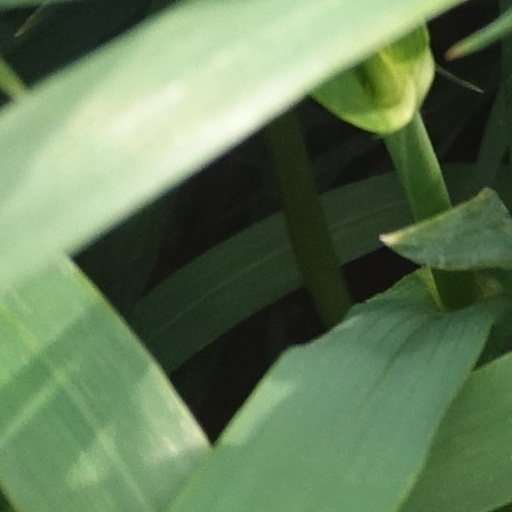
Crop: wheat